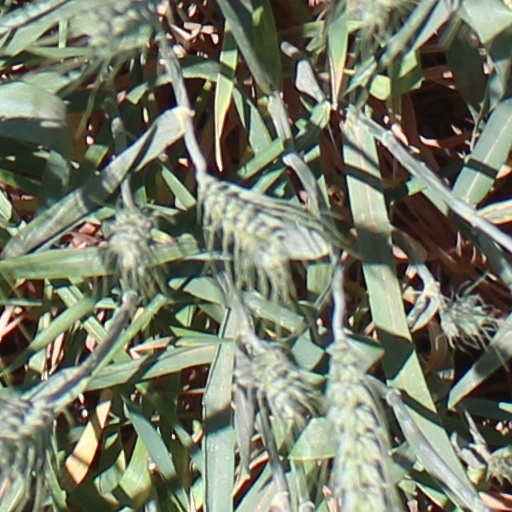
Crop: wheat